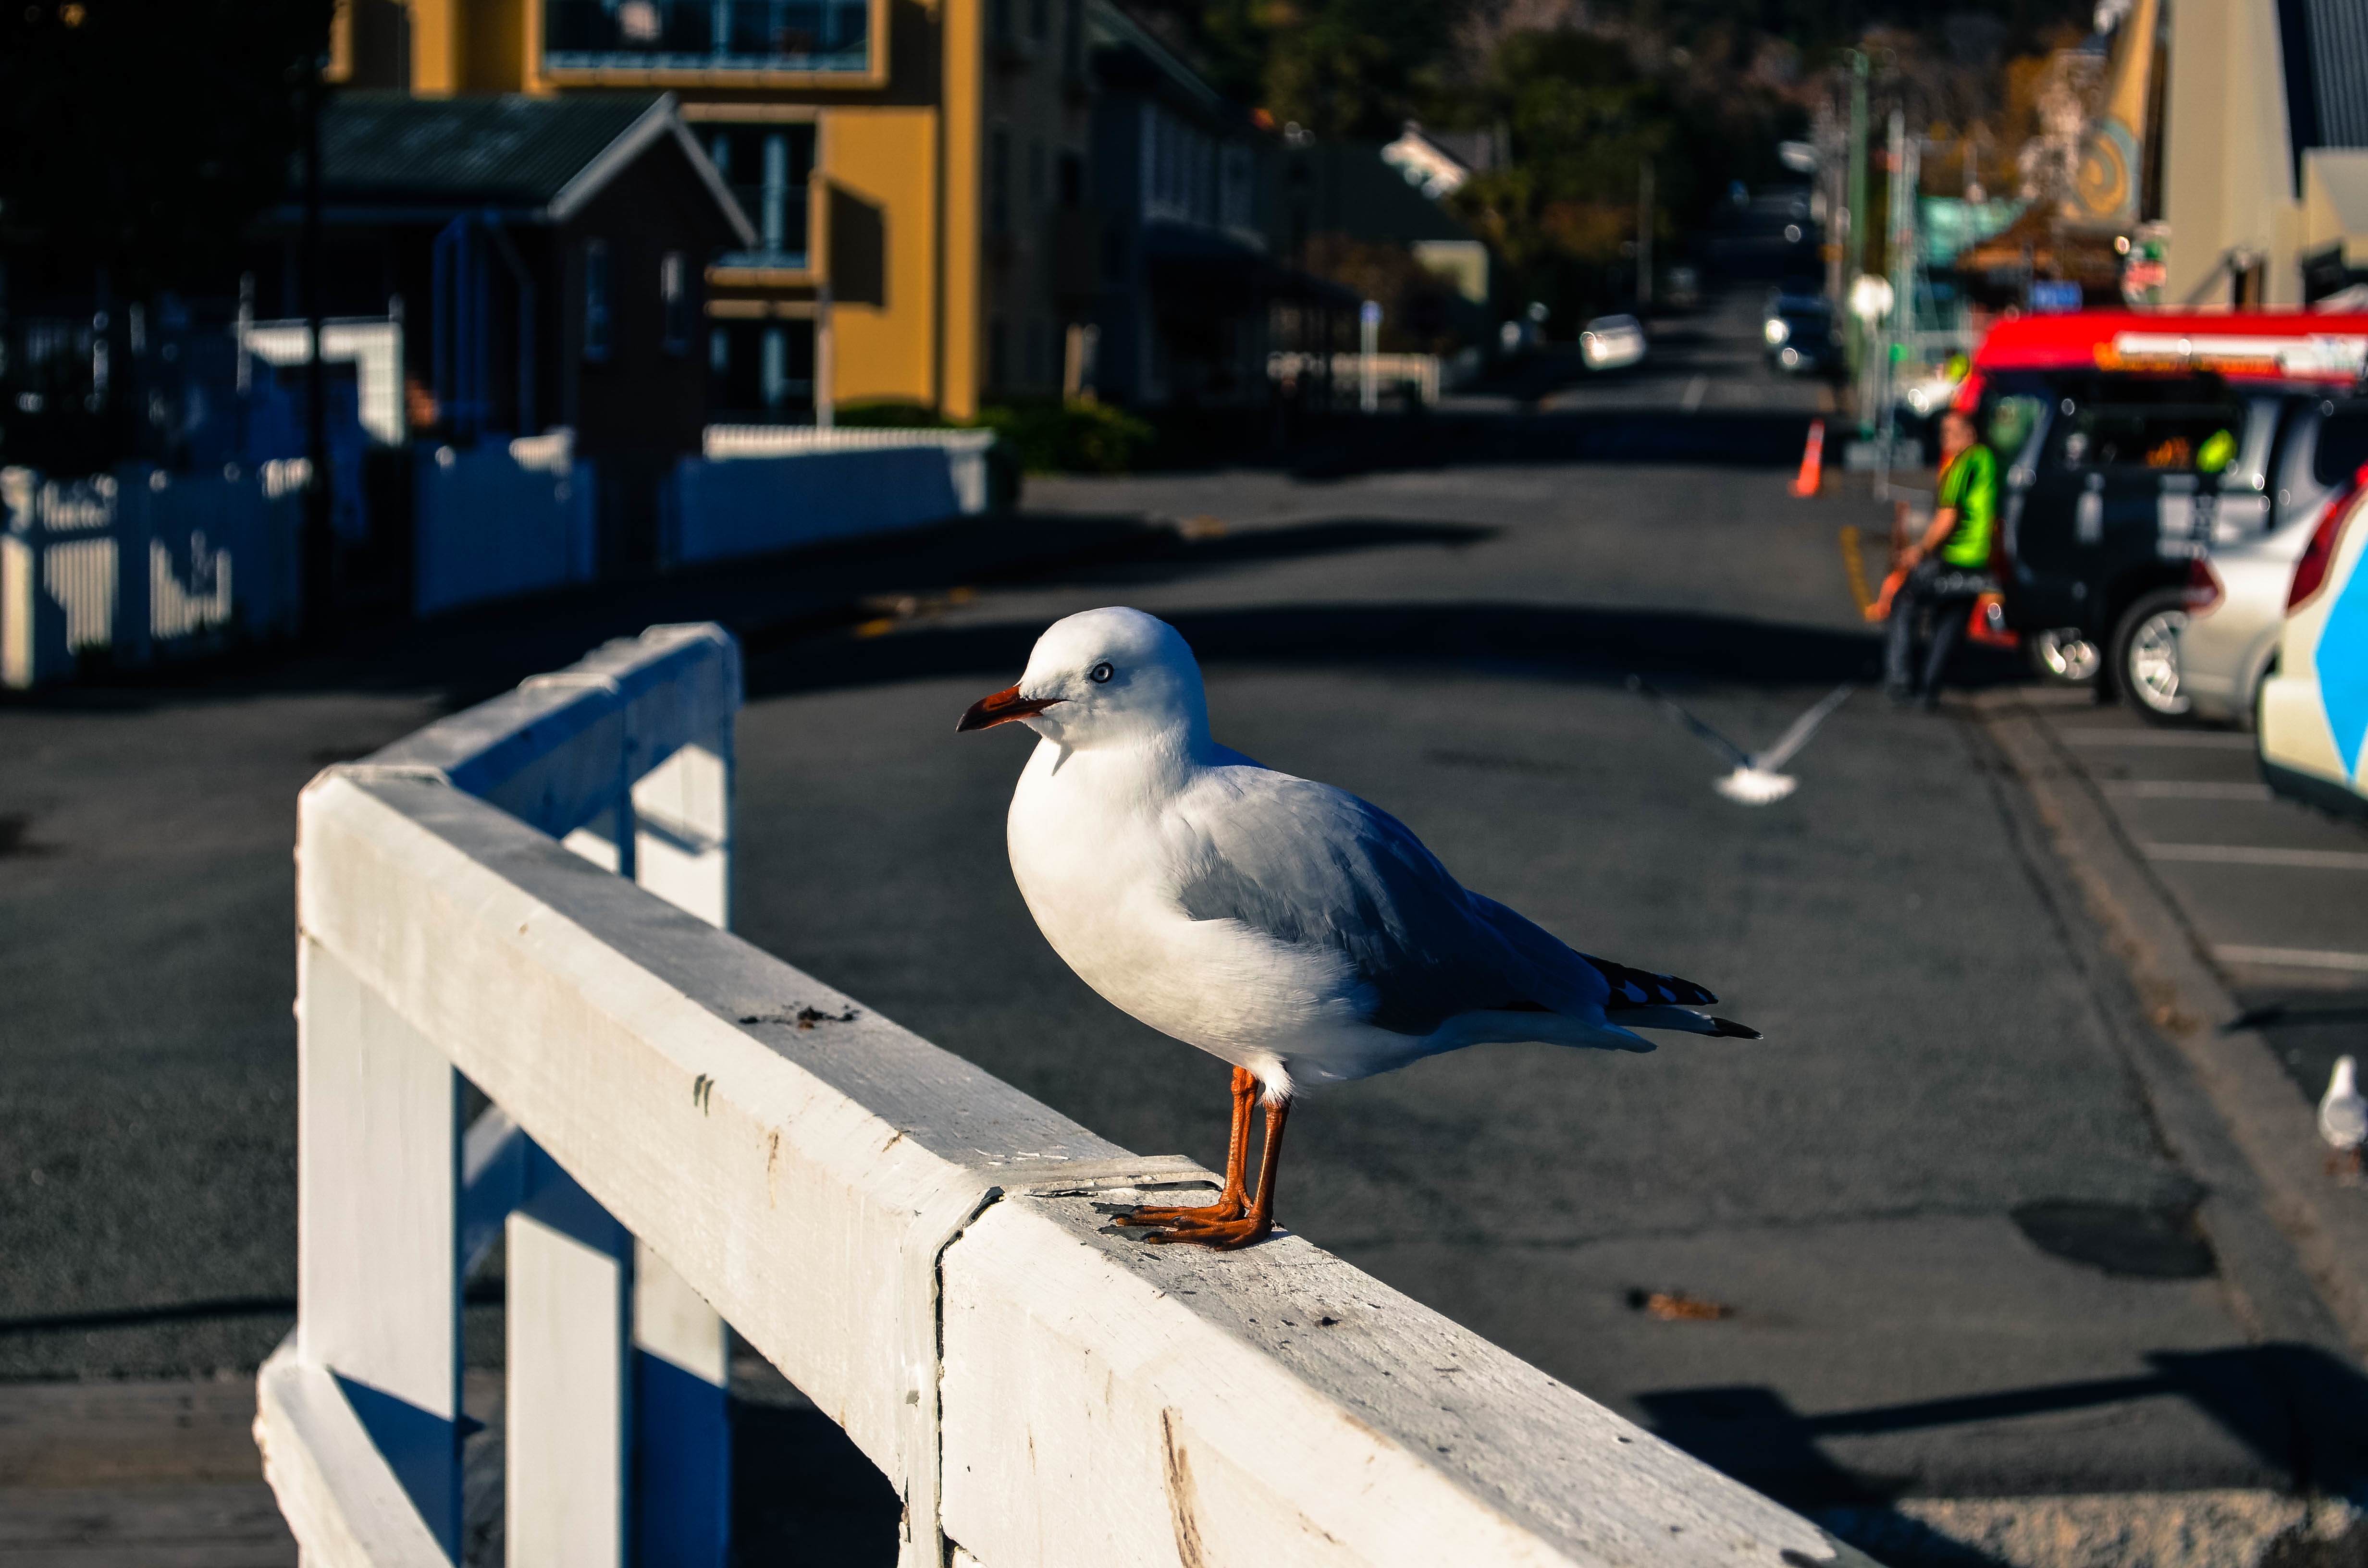
bird, street, seabird, gull, blue